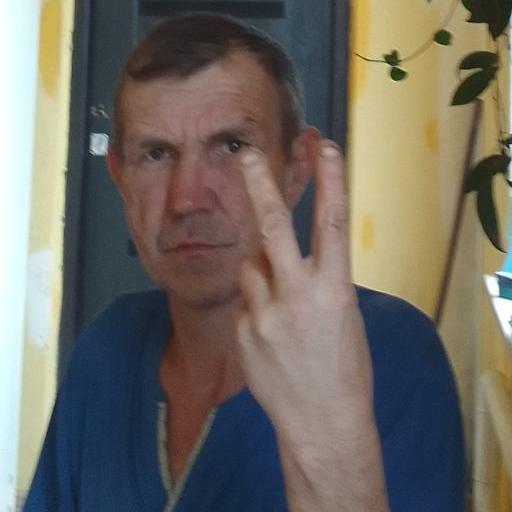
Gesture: peace_inverted